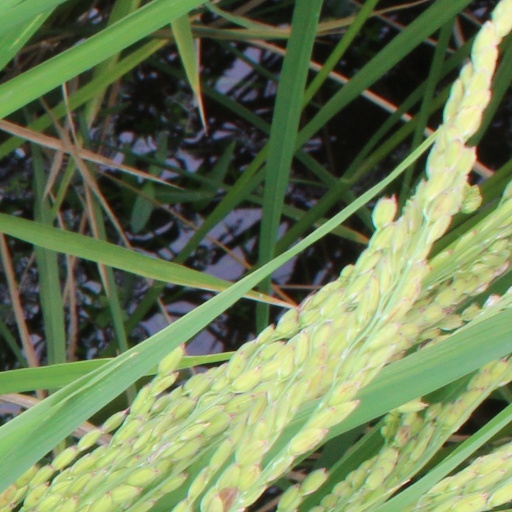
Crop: rice